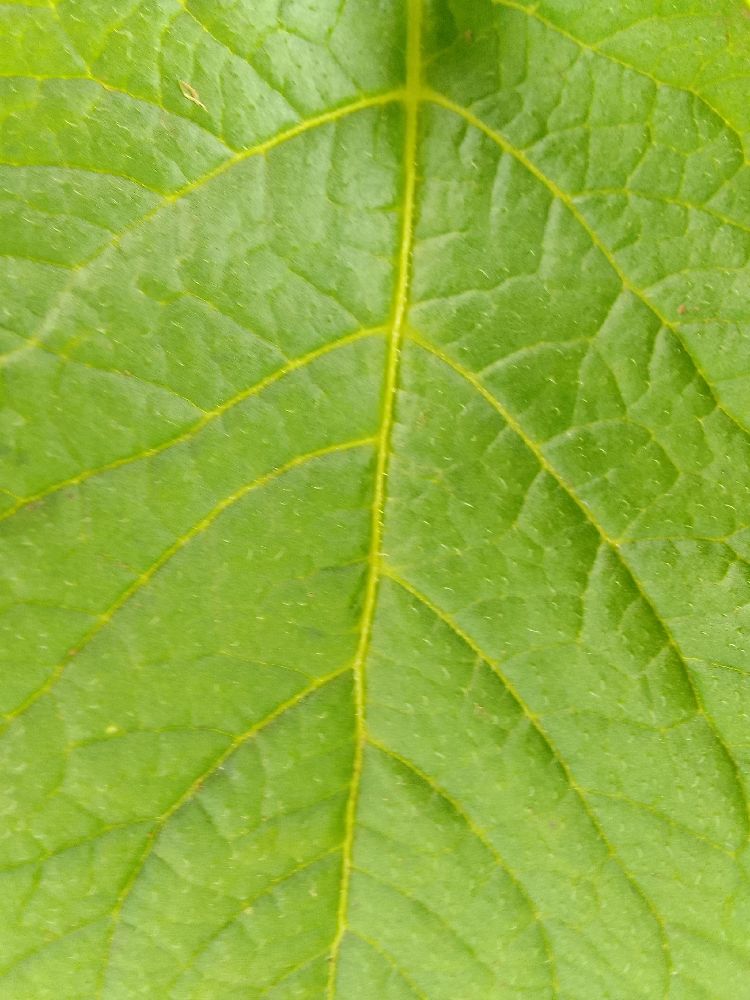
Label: Healthy